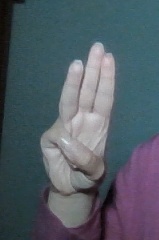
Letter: thaa